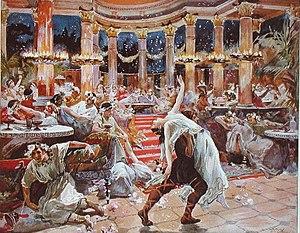
Quo vadis ? est un roman historique de l'écrivain polonais Henryk Sienkiewicz, publié d'abord sous la forme de feuilleton dans la revue Gazeta Polska à partir de mars 1895, puis sous la forme de roman en 1896.